Wolfger von Erla

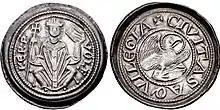
A "denarius" of Aquileia of Wolfger

Accused of involvement in the assassination of Philip, Margrave Henry II of Carniola and Istria was deprived of his fiefs by a diet at Frankfurt. Wolfger claimed the March of Carniola as an escheated fief of the patriarchate, but the March of Istria was considered escheated to the crown and the new undisputed king, Otto IV, granted it to Duke Louis of Bavaria. This was disputed by Wolfger, who cited the Emperor Henry IV's grant of 1077. In January 1209, Wolfger attended a diet in Augsburg held by Otto. The king confirmed his possession of the Duchy of Friuli and, on 8 May 1210, also enfeoffed him with Istria. From this point on, he used the title "margrave of Istria and Carniola" (Latin "Istrie et Carniole marchio") in addition to his ecclesiastical titles. Although he governed Istria energetically, he does not seem to have exercised any actual power in Carniola, where Henry II remained in effective control.